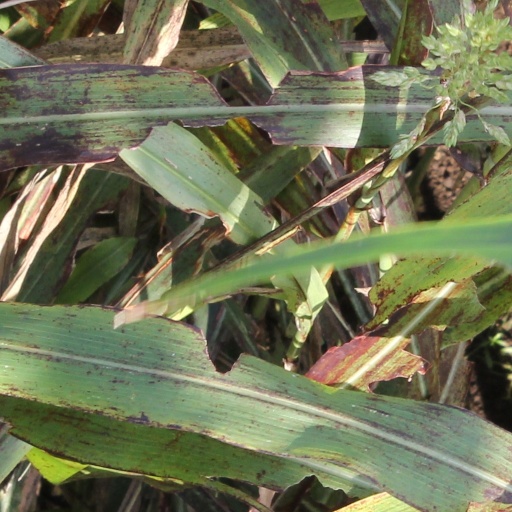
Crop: sorghum